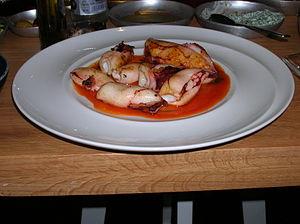
Raphi Cohen hébreu:רפי כהן